Tegne- og Kunstindustriskolen for Kvinder

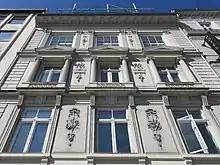
Facade detail

The building is designed in the Historicist style that dominated Danish architecture in the late 19th century. The windows on the three upper floors are flanked by Ionic pilasters and the windows on the third floor are tipped by triangular pediments. Relief ornamentation are seen between the windows on all three floors. The relief ornamentation on the third floor frames the words "maleri" ("painting" and "skulptir" ("sculpture"). The facade is finished by a heavy cornice supported by corbels. The first name of the school, name "Tegneskolen for Kvinder", is written in relief lettering on a band below the cornice.